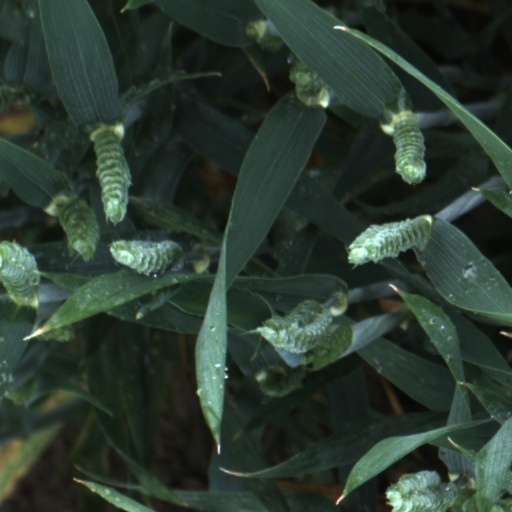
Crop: wheat